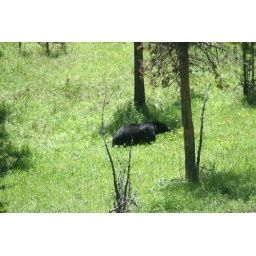
A black bear was foraging by the road. We stopped to take pictures of it.